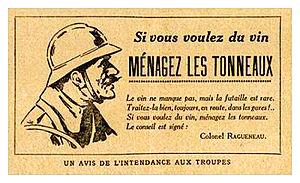
Ménagez les tonneaux
Un tonneau est un conteneur de révolution servant à conserver les liquides de consommation. Inventé par les Celtes, et plus précisément par les Gaulois, le tonneau a traversé les siècles.